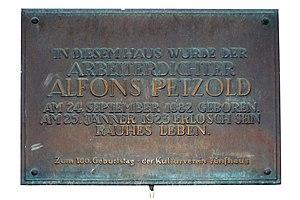
Alfons Petzold, né le 24 septembre 1882 à Rudolfsheim, aujourd'hui quartier de Vienne, et mort le 24 janvier 1923 à Kitzbühel est un écrivain autrichien.